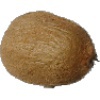
Label: Kiwi 1